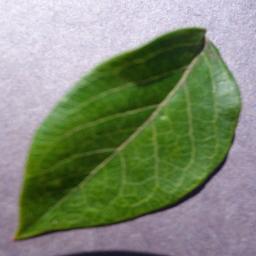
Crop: blueberry
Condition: healthy